Sandra Coney

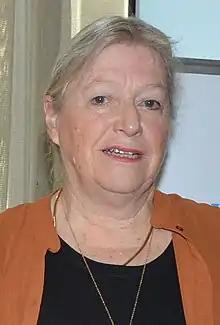
Coney in 2017

Sandra Lorraine Coney (née Pearce, born 22 October 1944) is a New Zealand local-body politician, writer, feminist, historian, and women's health campaigner.